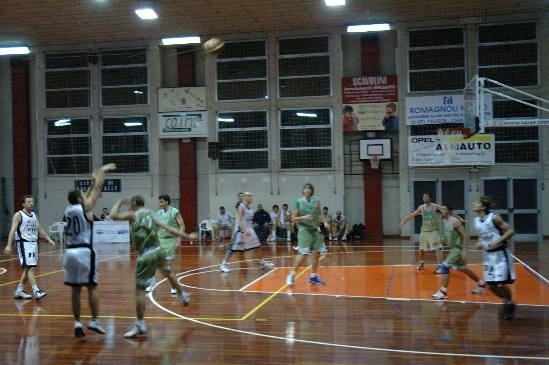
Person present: Yes